Dildora Aripova

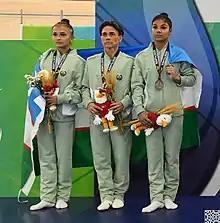
Aripova (right) and team Uzbekistan at the 2021 Islamic Solidarity Games

Aripova competed at the Cairo World Cup. She placed eighth on uneven bars but won silver on floor exercise behind Hungarian Dorina Böczögő. She next competed at the Baku World Cup. She finished third on floor exercise. At the Asian Championships Aripova finished twelfth in the all-around and qualified to compete as an individual at the 2022 World Championships. Additionally she placed fourth during the floor exercise final.